D'Arcy Wentworth Thompson

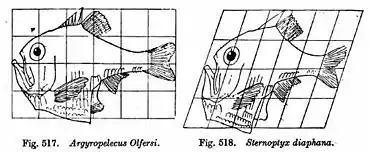
Thompson illustrated the transformation of "Argyropelecus olfersi" into "Sternoptyx diaphana" by applying a 20° shear mapping.

In 1917, aged 57, Thompson was appointed to the Chair of Natural History at the University of St Andrews, where he remained for the last 31 years of his life. In 1918 he delivered the Royal Institution Christmas Lecture on "The Fish of the Sea". The German British mathematician Walter Ledermann described in his memoir how, as an assistant in Mathematics, he met the biology Professor Thompson at St Andrews in the mid 1930s and how Thompson "was fond of exercising his skills as an amateur of mathematics", that "he used quite sophisticated mathematical methods to elucidate the shapes that occur in the living world" and "[...] differential equations, a subject which evidently lay outside d'Arcy Thompson's fields of knowledge at that time." Ledermann wrote how on one occasion he helped him, working and writing out the answer to his question.